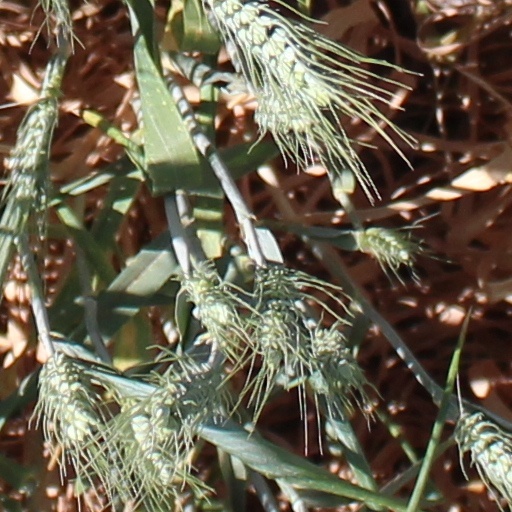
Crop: wheat